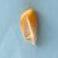
Maize quality: Good